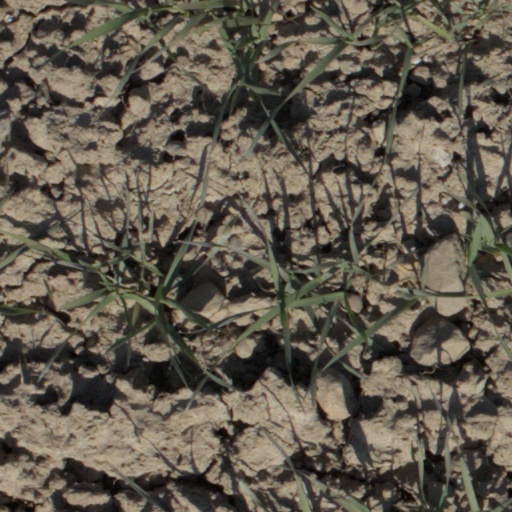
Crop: wheat